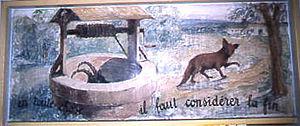
Le Renard et le Bouc est la cinquième fable du livre III de Jean de La Fontaine situé dans le premier recueil des Fables de La Fontaine, édité pour la première fois en 1668.
Le bouc, mâle de la chèvre, est un mammifère herbivore ruminant. Il est doté d'une forte charge symbolique.